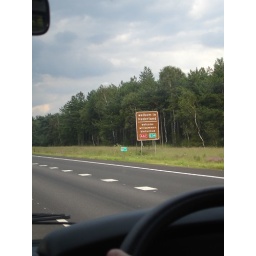
Damn it even the road signs are in foreign, we must be in Wales